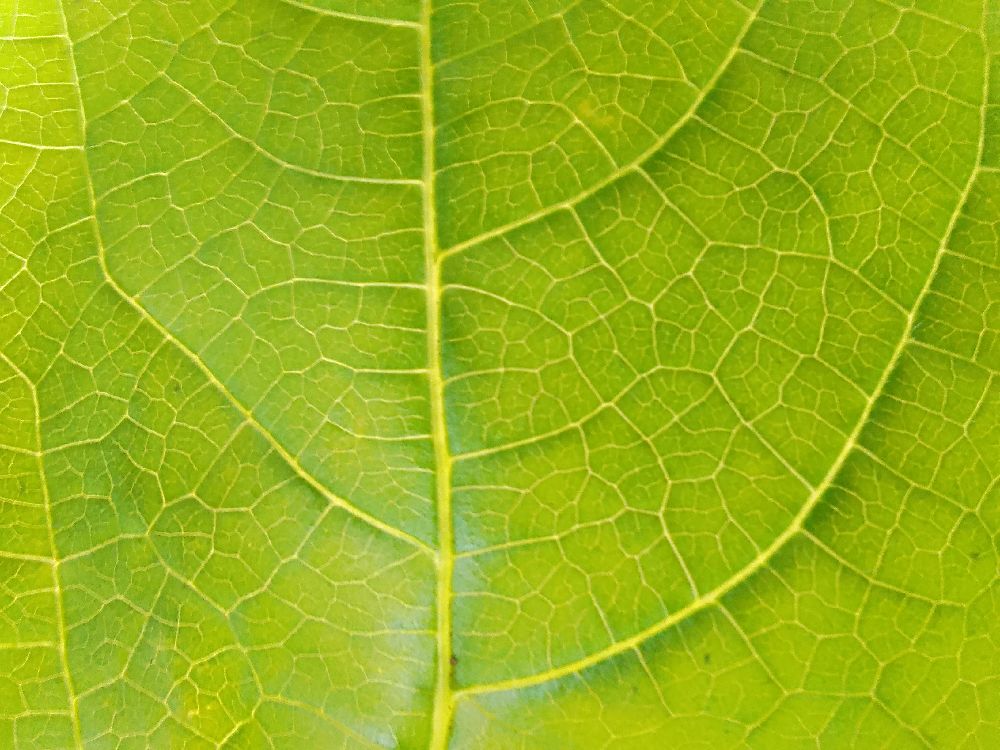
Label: healthy